Sandy Powell (costume designer)

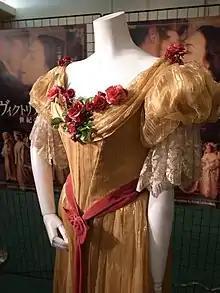
Costume worn by Emily Blunt in "The Young Victoria", designed by Powell.

Following her win at the 71st Academy Awards, Powell began her collaboration with director Martin Scorsese, starting with his 2002 epic period drama film "Gangs of New York", for which she earned her 5th Oscar nomination. The two reunited for the 2004 biographical drama film "The Aviator", for which Powell won her second Academy Award. Powell accepted her Oscar while wearing a dress made by her frequent collaborator, the costume cutter Annie Hadley, which was a version of a dress worn by Cate Blanchett in the film.